Food storage

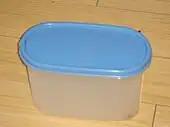
Plastic storage containers can be used to store food.

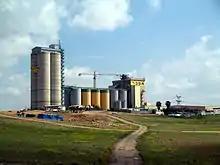
Silos connected to a grain elevator on a farm in Israel.

The safe storage of food for home use should strictly adhere to guidelines set out by reliable sources, such as the United States Department of Agriculture. These guidelines have been thoroughly researched by scientists to determine the best methods for reducing the real threat of food poisoning from unsafe food storage. It is also important to maintain proper kitchen hygiene, to reduce risks of bacteria or virus growth and food poisoning. The common food poisoning illnesses include Listeriosis, Mycotoxicosis, Salmonellosis, E. coli, Staphylococcal food poisoning and Botulism. There are many other organisms that can also cause food poisoning.